Moonie River

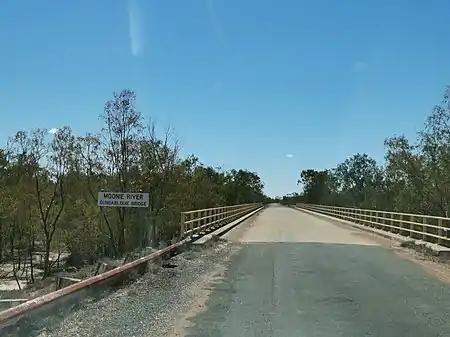
Shows bridge over Moonie River and one of few signposts in NSW showing the river's name.

Yuwaalaraay (also known as "Yuwalyai, Euahlayi, Yuwaaliyaay, Gamilaraay, Kamilaroi, Yuwaaliyaayi") is an Australian Aboriginal language spoken on Yuwaalaraay country. The Yuwaalaraay language region includes the landscape within the local government boundaries of the Shire of Balonne, including the town of Dirranbandi as well as the border town of Hebel extending to Walgett and Collarenebri in New South Wales.""